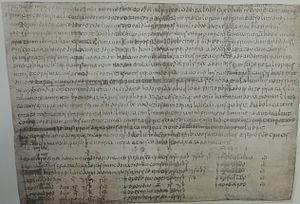
Æthelwulf est roi du Wessex de 839 à sa mort, le 13 janvier 858.